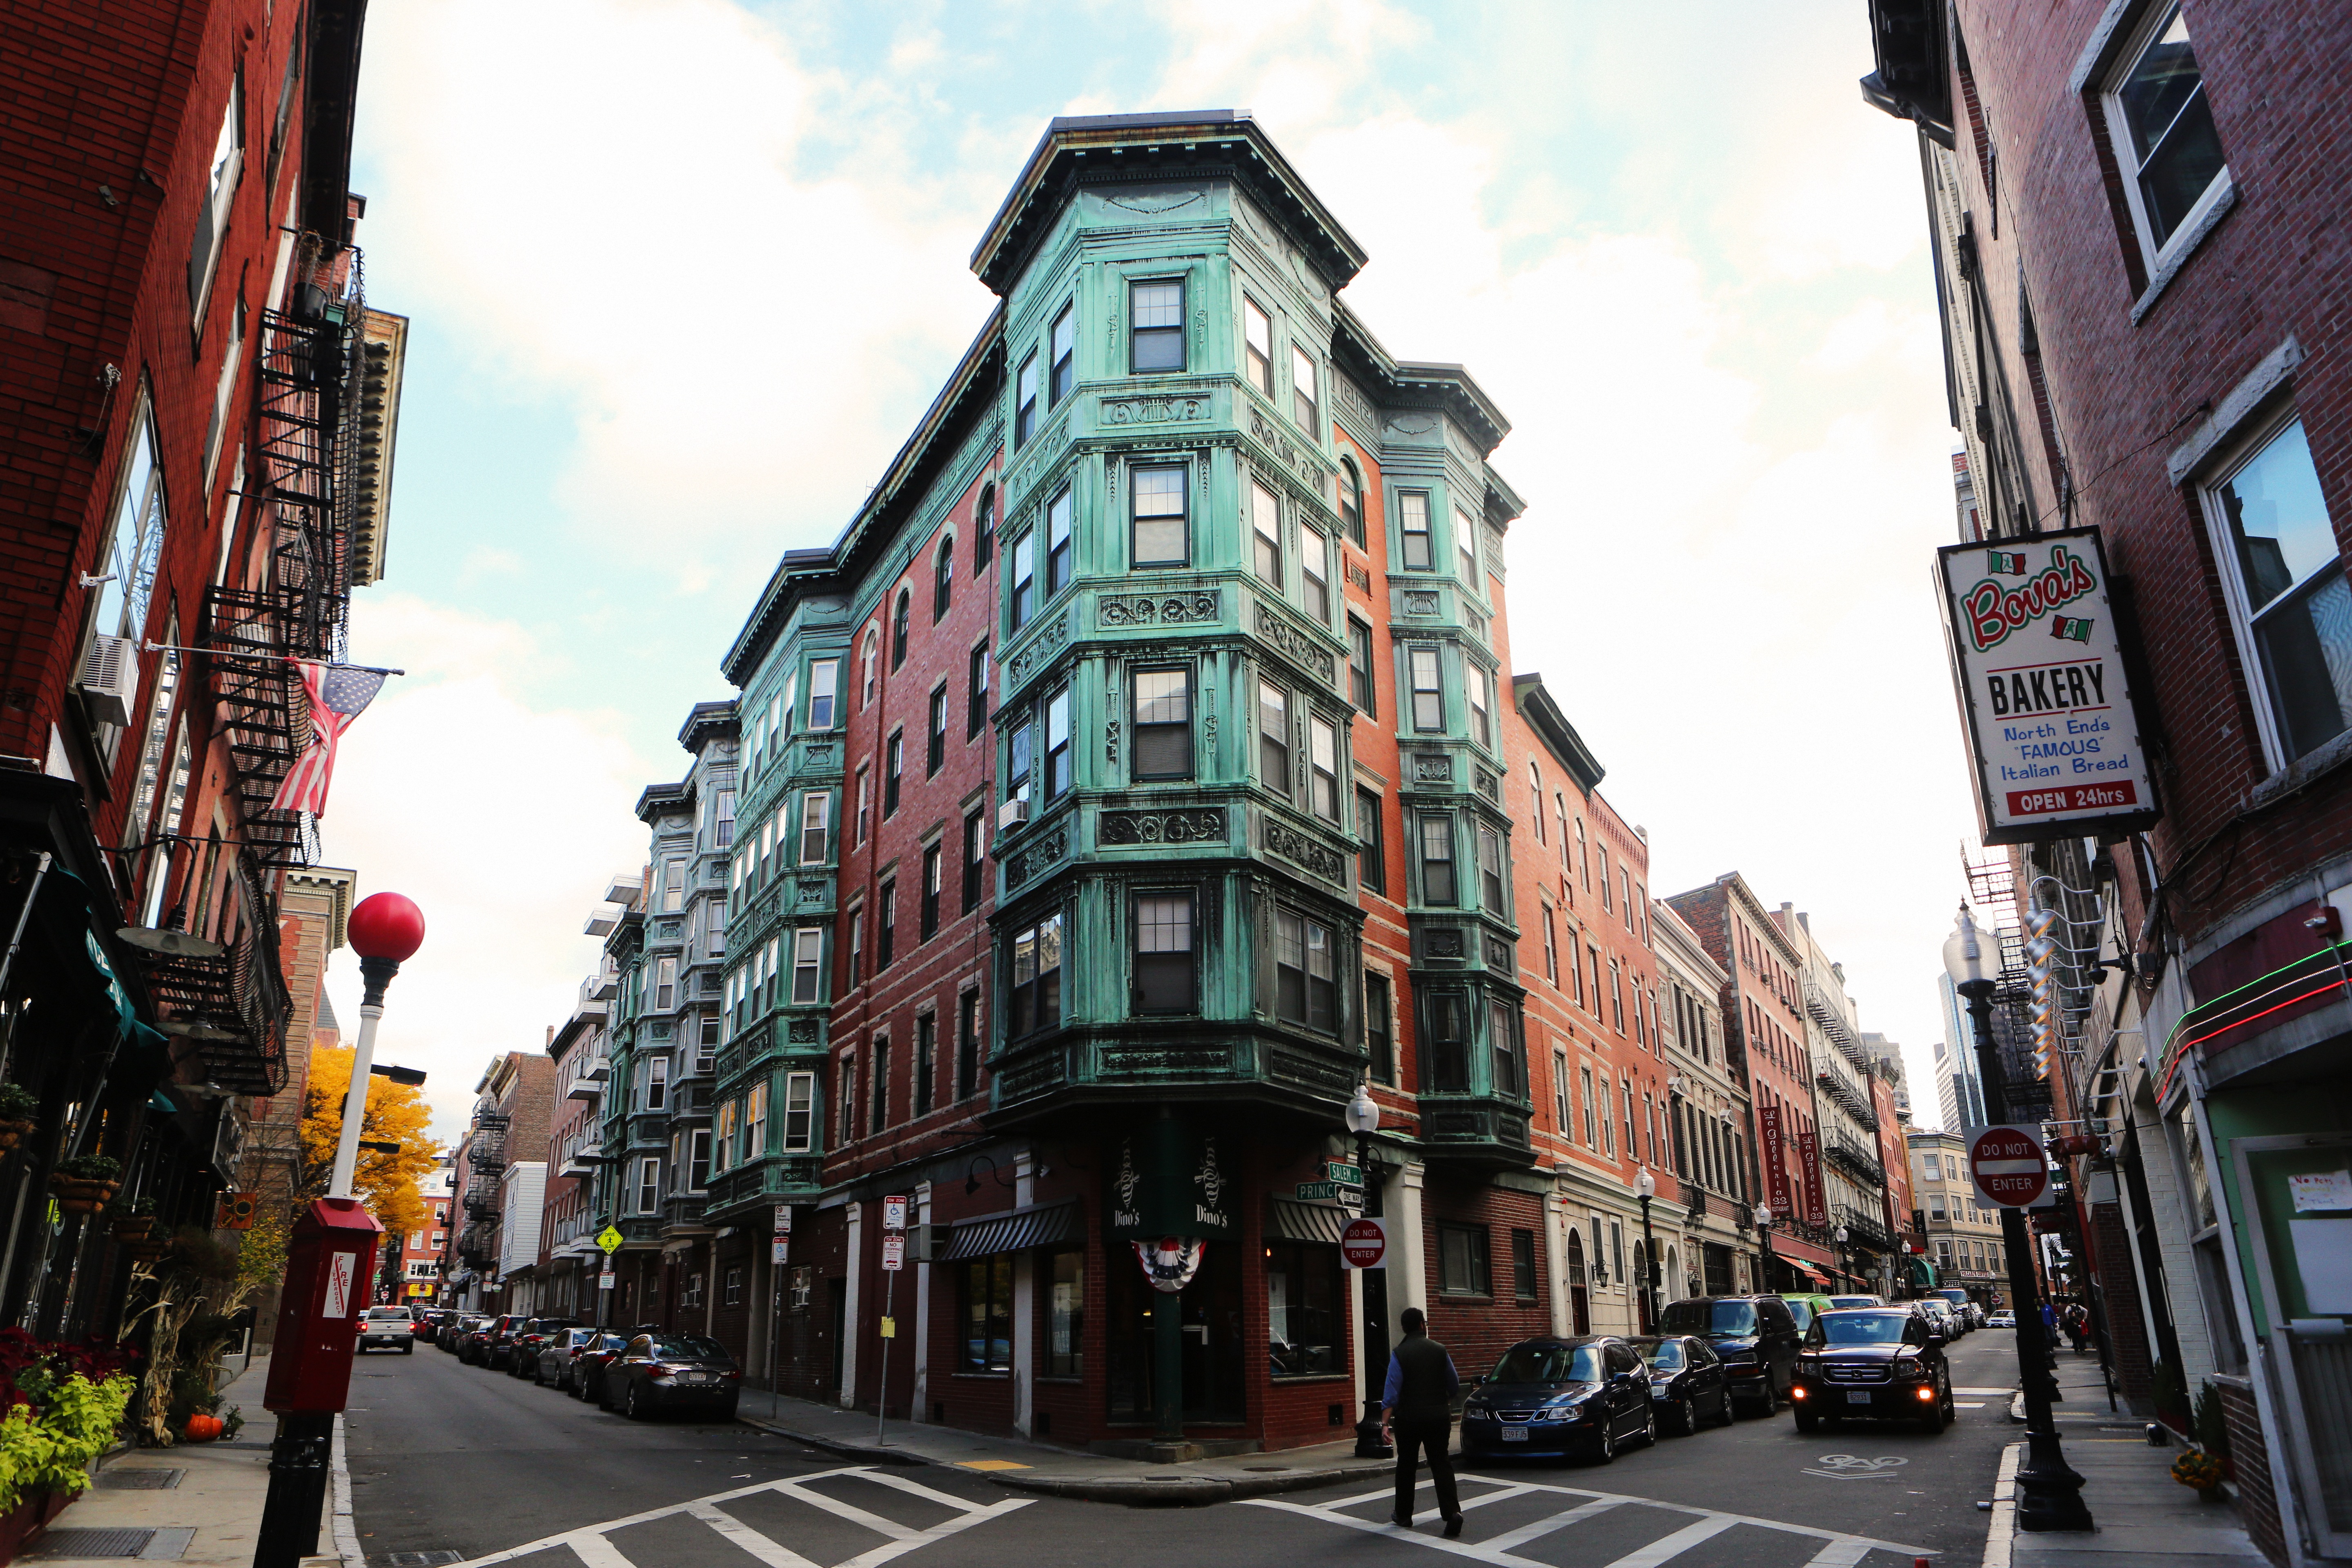
pedestrian, architecture, road, street, house, sidewalk, crossing, town, alley, parking, city, skyscraper, urban, cityscape, downtown, america, landmark, facade, crosswalk, boston, england, buildings, corner, windows, apartments, infrastructure, houses, cars, signs, metropolis, neighbourhood, urban area, lamp posts, human settlement